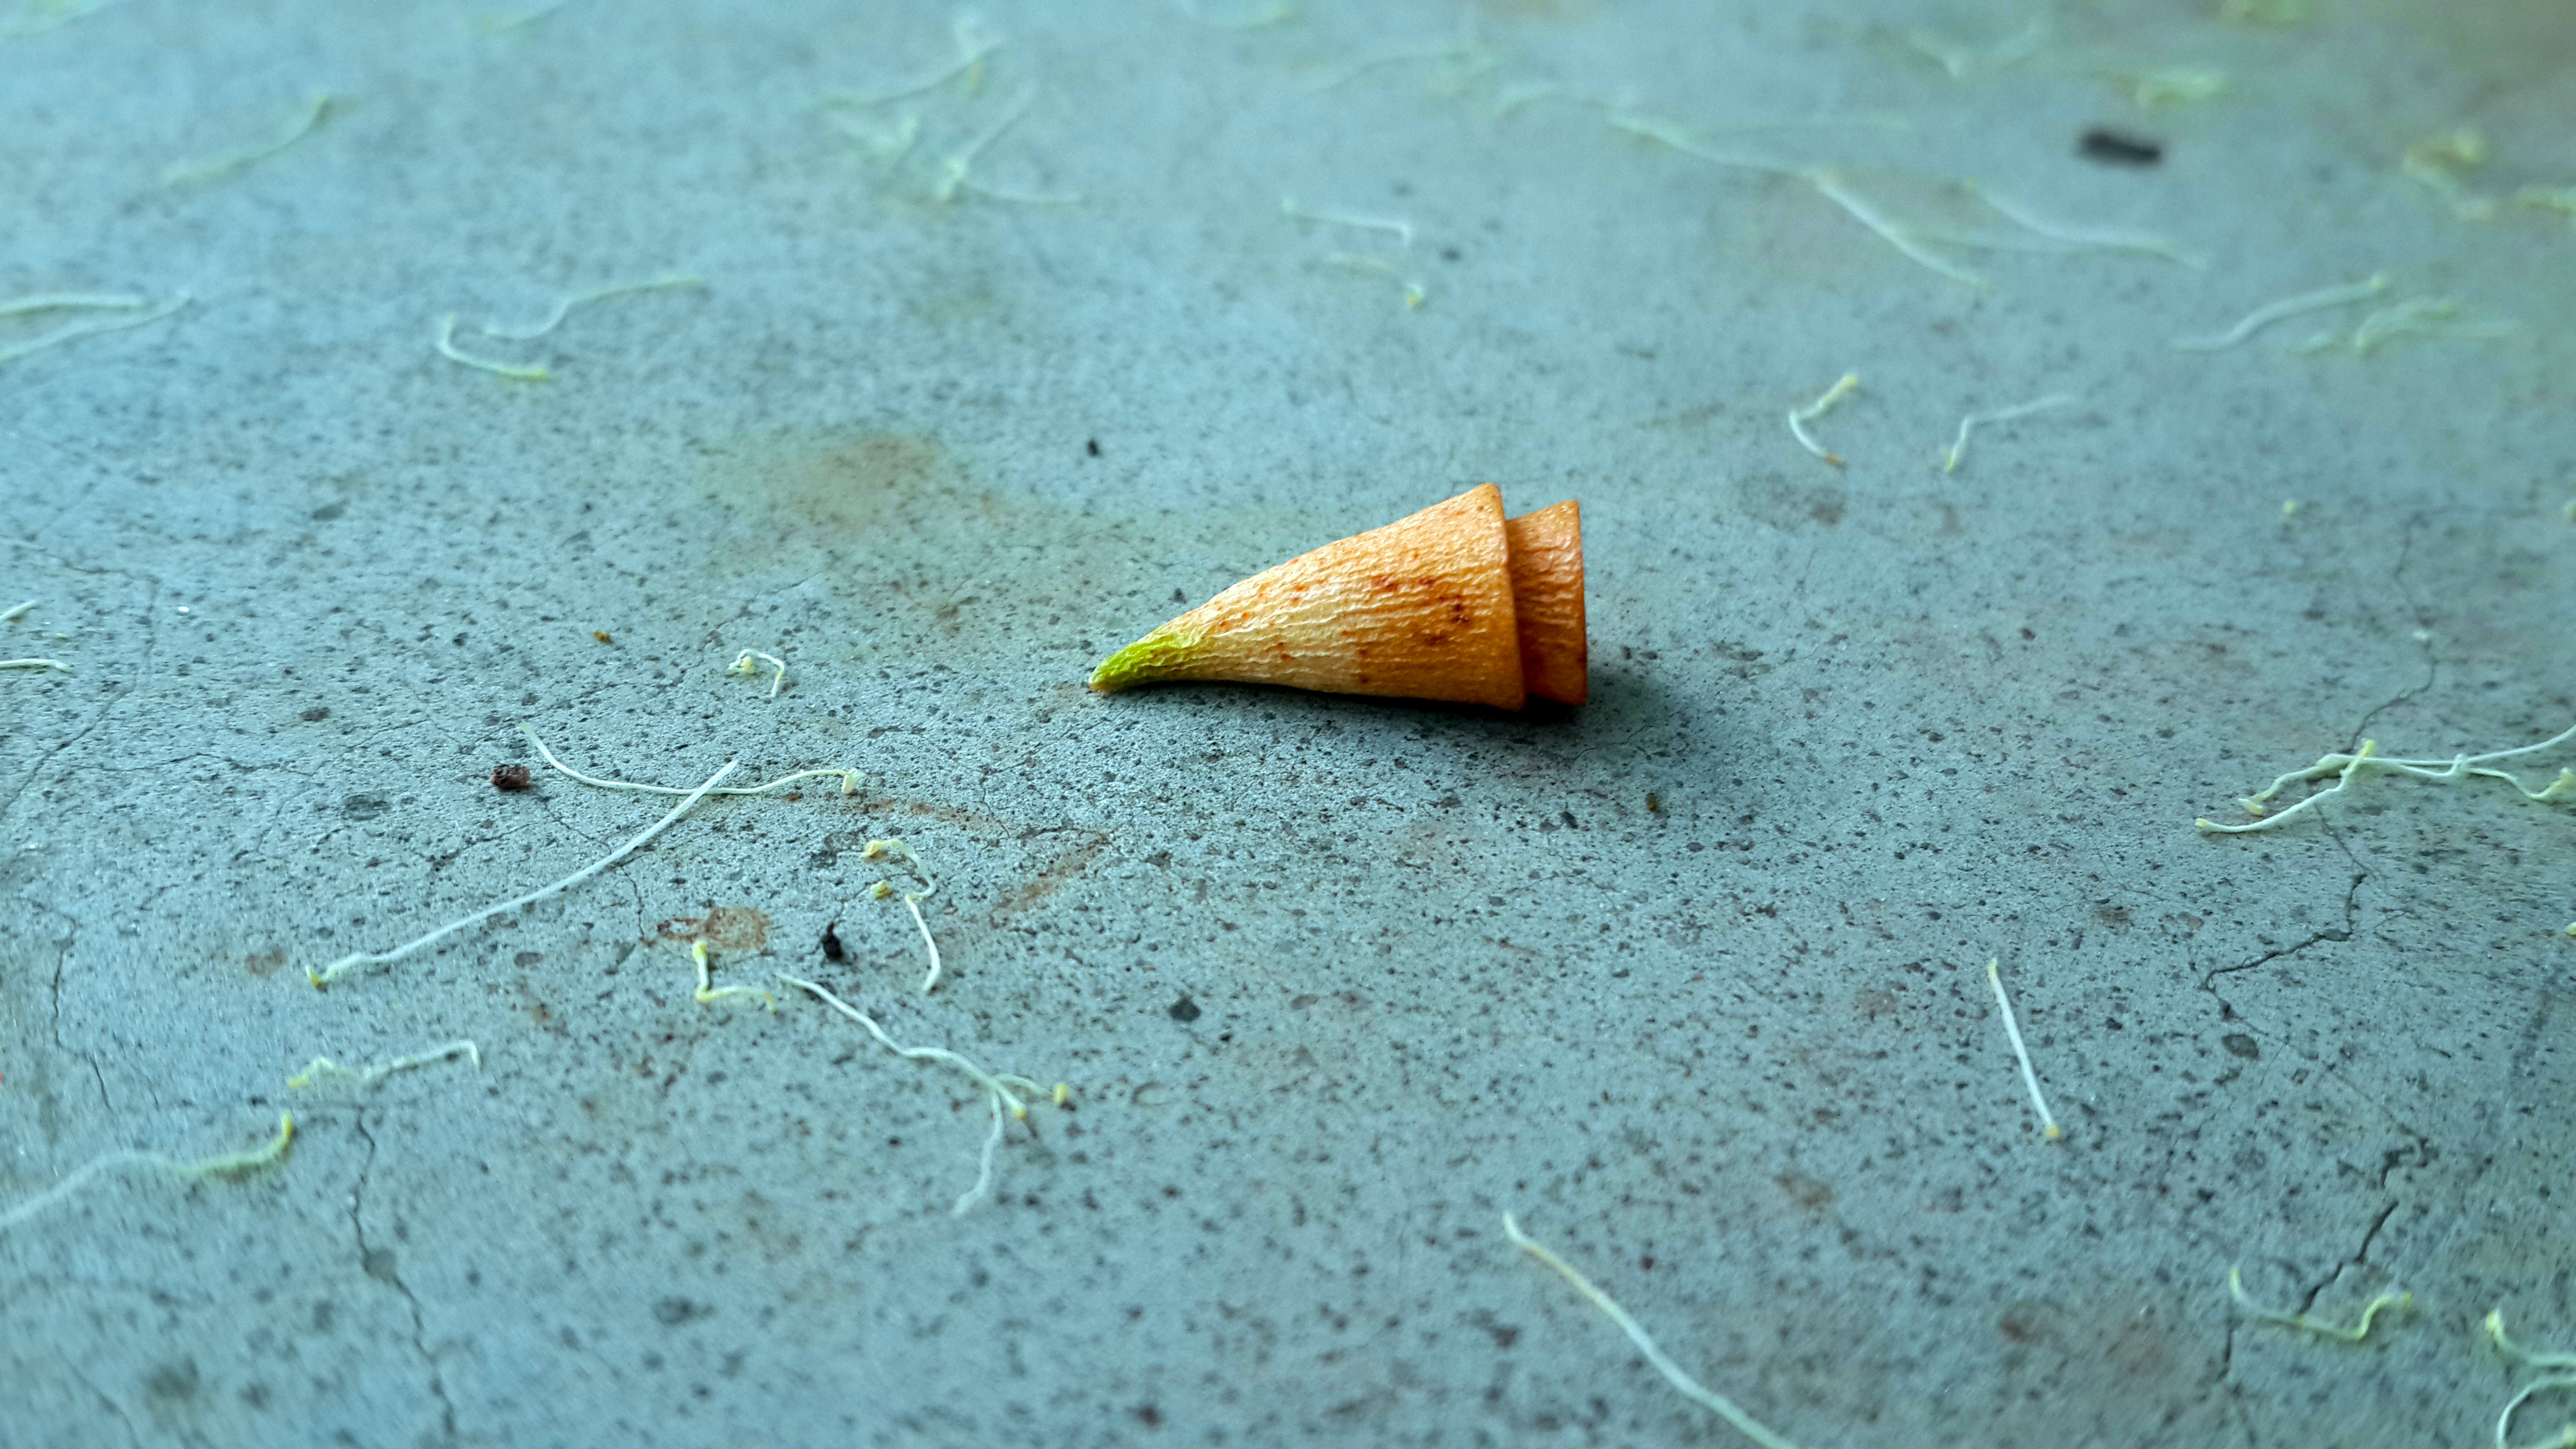
nature, leaf, road surface